2004 United States House of Representatives elections in Alabama

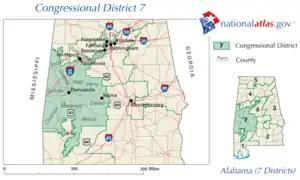

Incumbent Democratic Congressman Artur Davis sought a third term in this very liberal district that is mainly rooted in western Alabama but reaches into some portions of Birmingham. This is the most liberal and only majority-black district in Alabama, and as such, Davis won his second term with 75 percent of the vote.